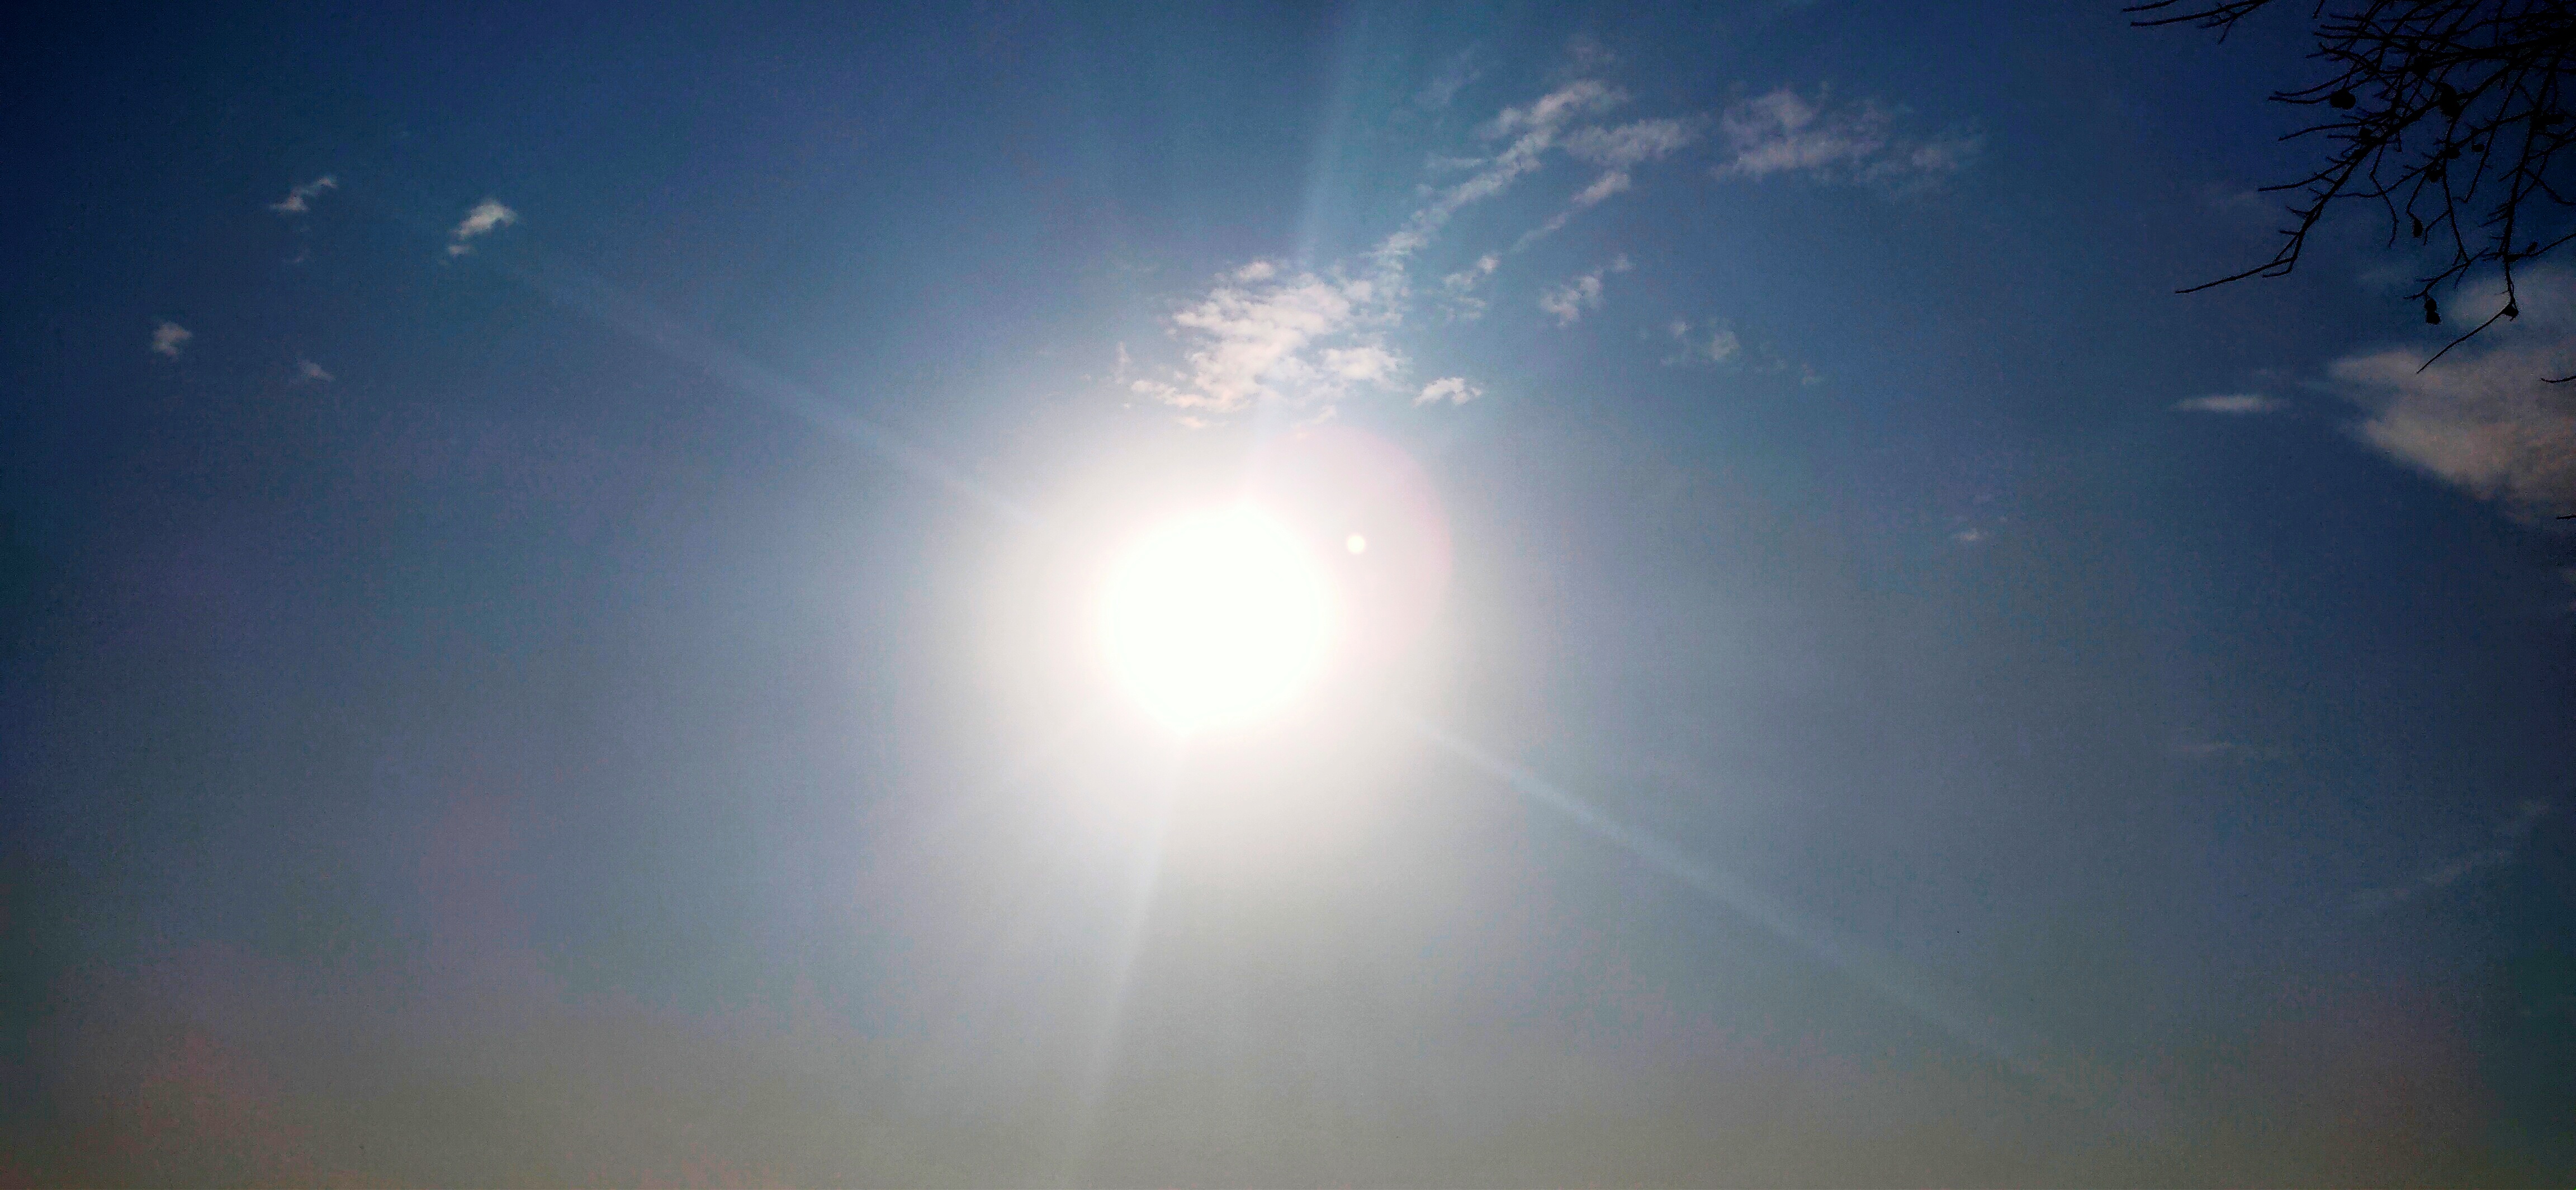
sun, flash, sky, daytime, sunlight, atmospheric phenomenon, light, atmosphere, cloud, lens flare, morning, calm, astronomical object, horizon, meteorological phenomenon, space